Stan Reid

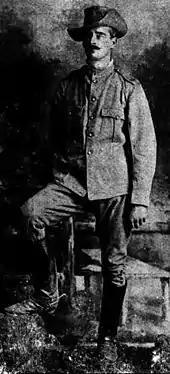
Lieutenant Reid, 1901

During this time Reid had written a letter from Middelburg, dated 22 August 1900, to his mother in Perth.